Moez Masoud

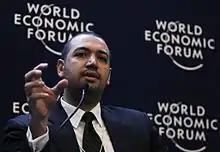
Moez Masoud at Davos, 2012

Moez Masoud is an Egyptian scholar, public intellectual and international producer who focuses on the fields of existential questions, challenges to global co-existence, and identity in the modern world.